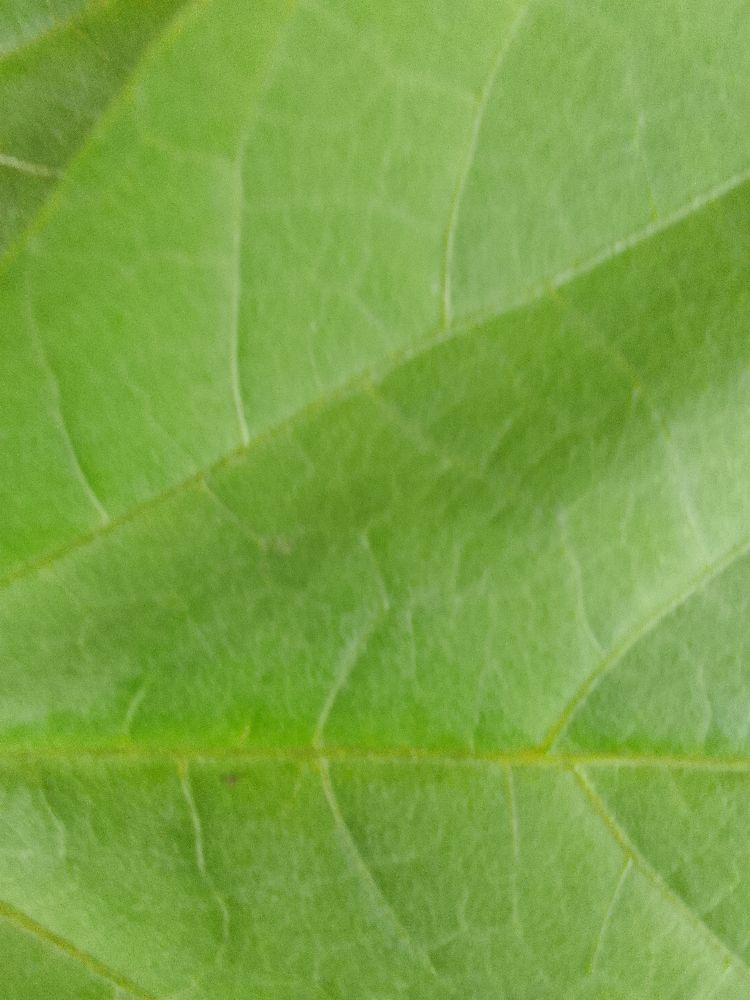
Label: healthy